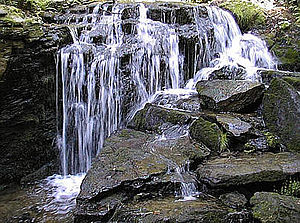
Oberpfälzer Wald
Muglbach-vandfaldet i Oberpfälzer Waldes
Oberpfälzer Wald er et tysk Mittelgebirgslandskab, syd for Fichtelgebirges og nord for Bayerischer Wald langs grænsen mellem Tyskland og Tjekkiet.